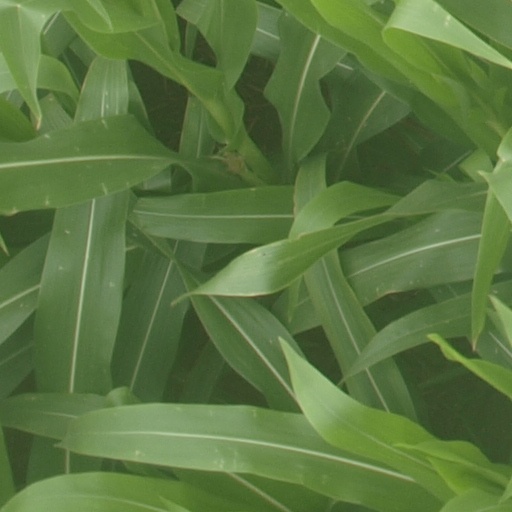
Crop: maize; corn